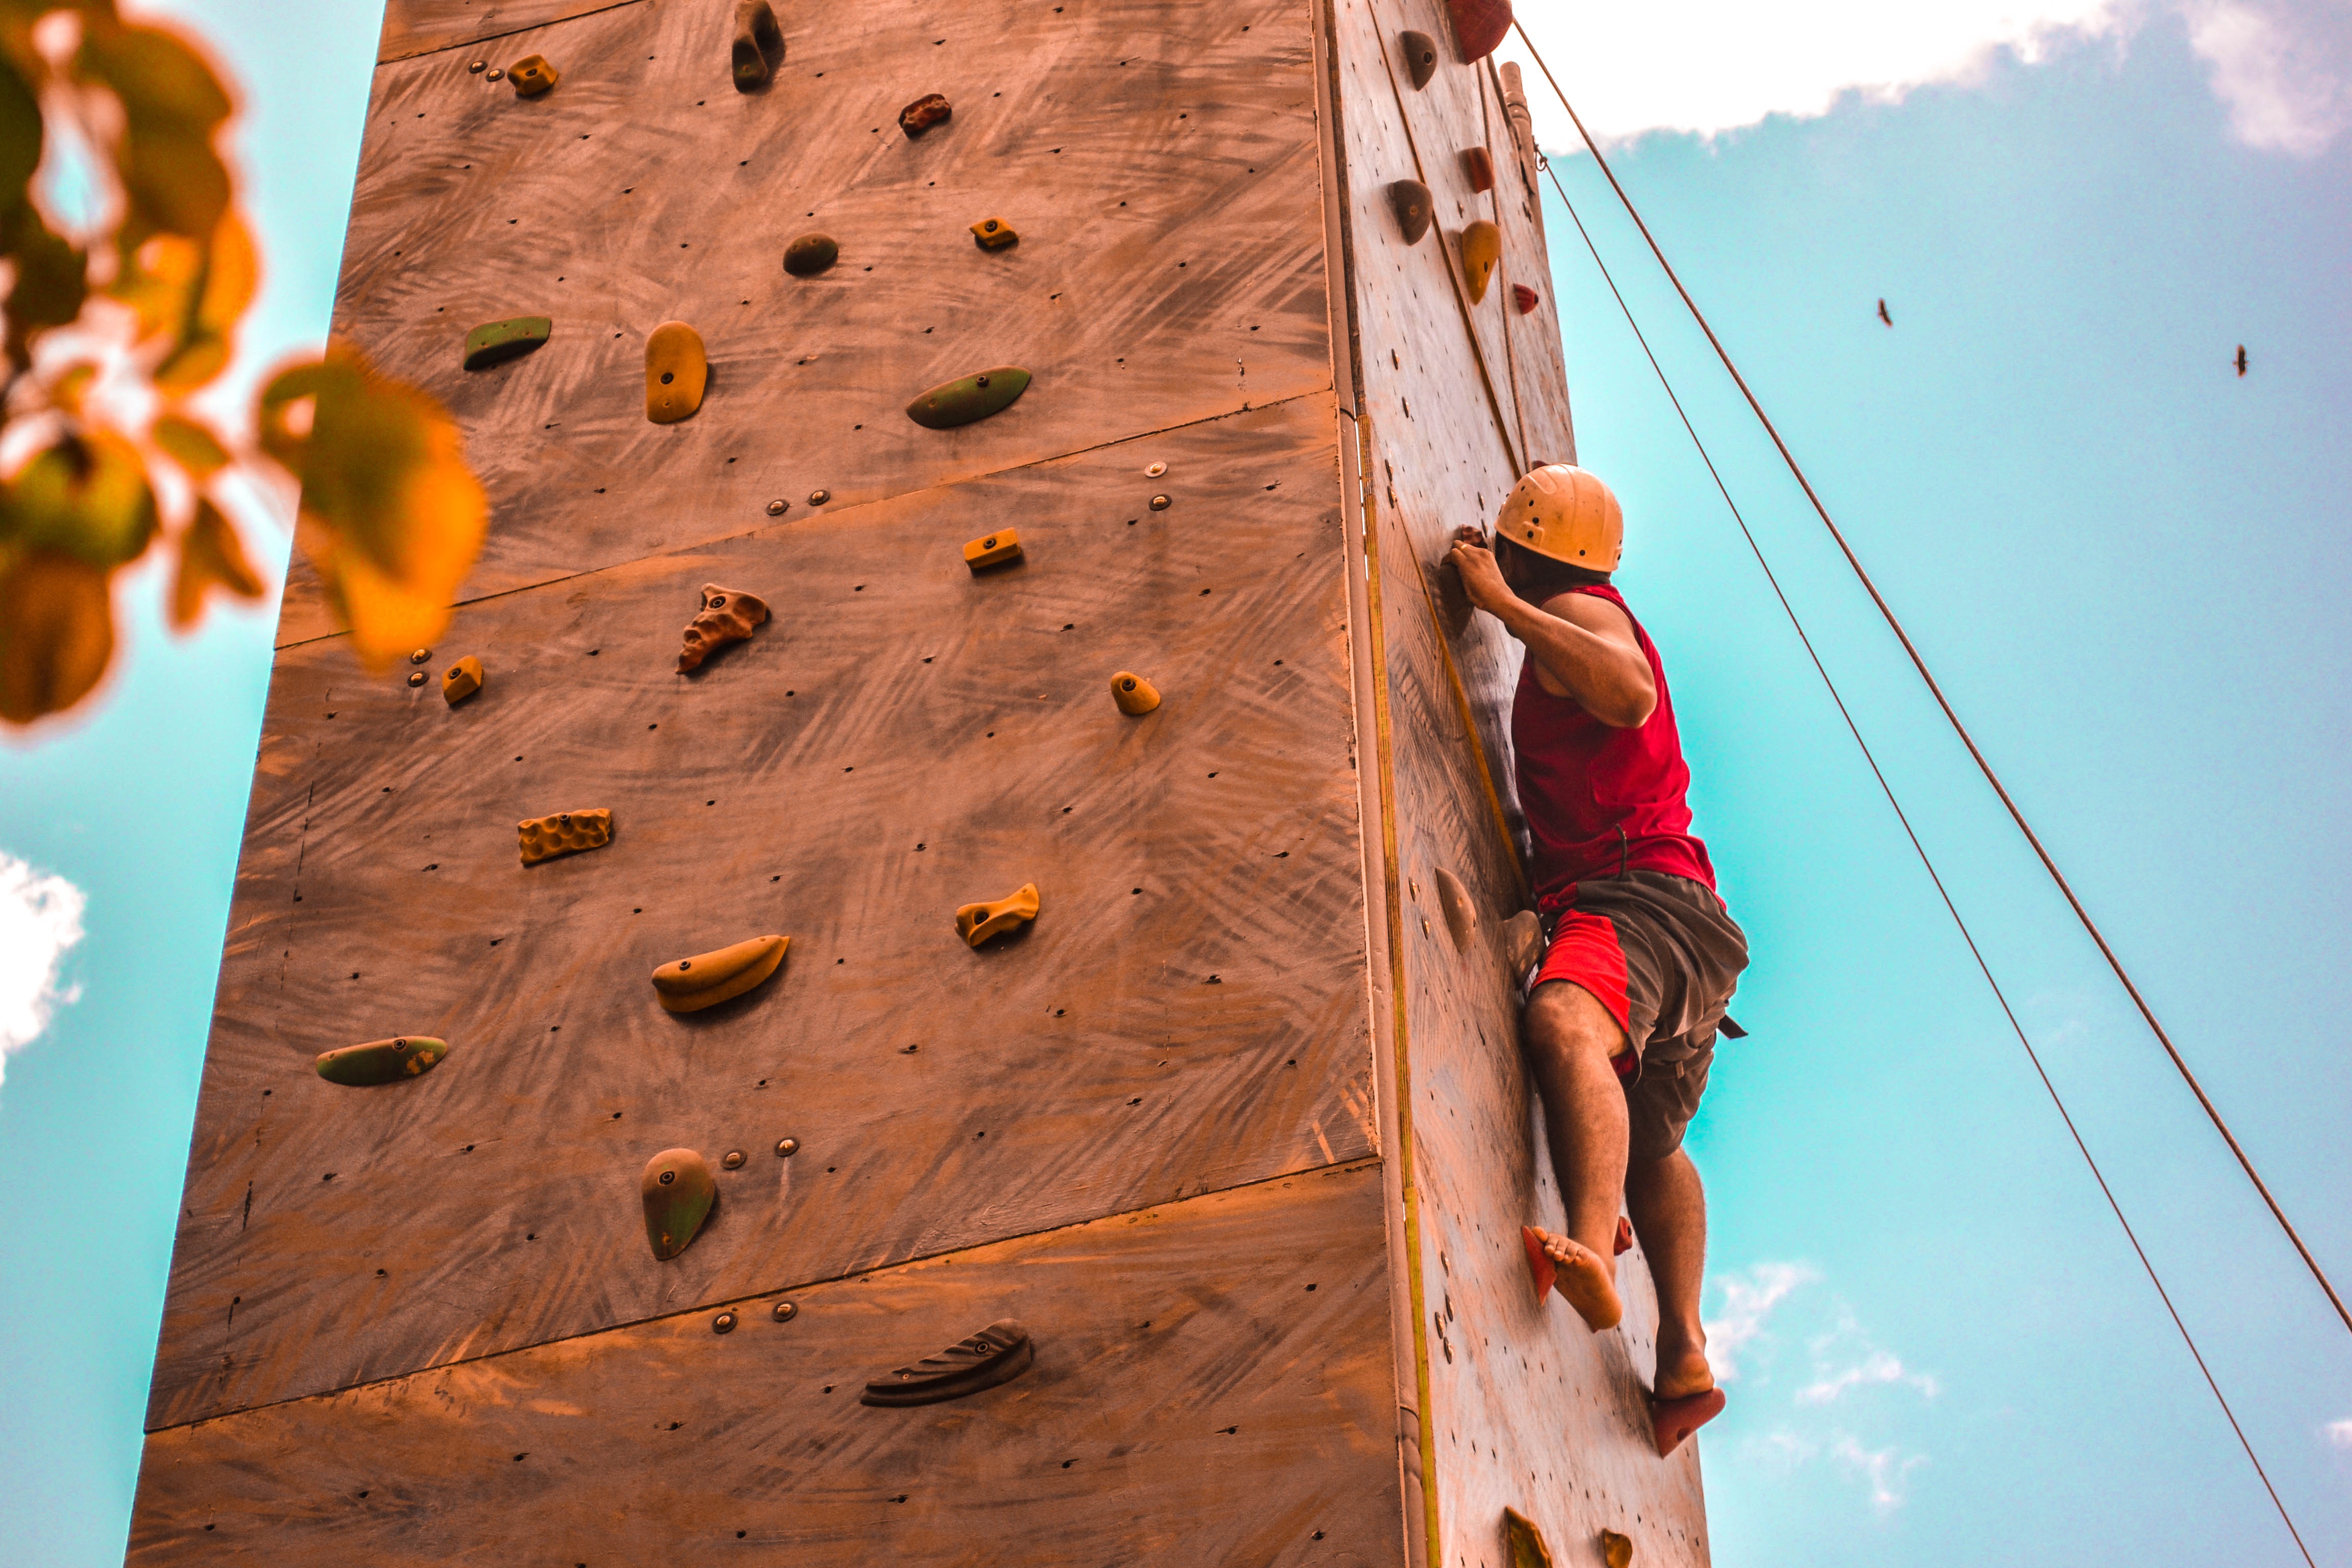
adventure, recreation, climbing, rock climbing, freedom, health, sports, bodybuilding, sustainability, good morning, pilates, lose weight, outdoor recreation, bonjour, individual sports, sport climbing, sa d vel feed, no pain in the gain